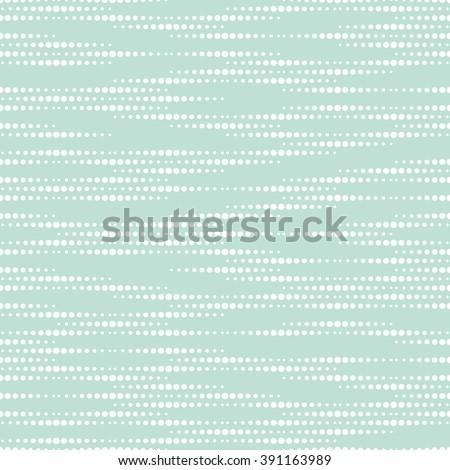
abstract geometric pattern by the points .